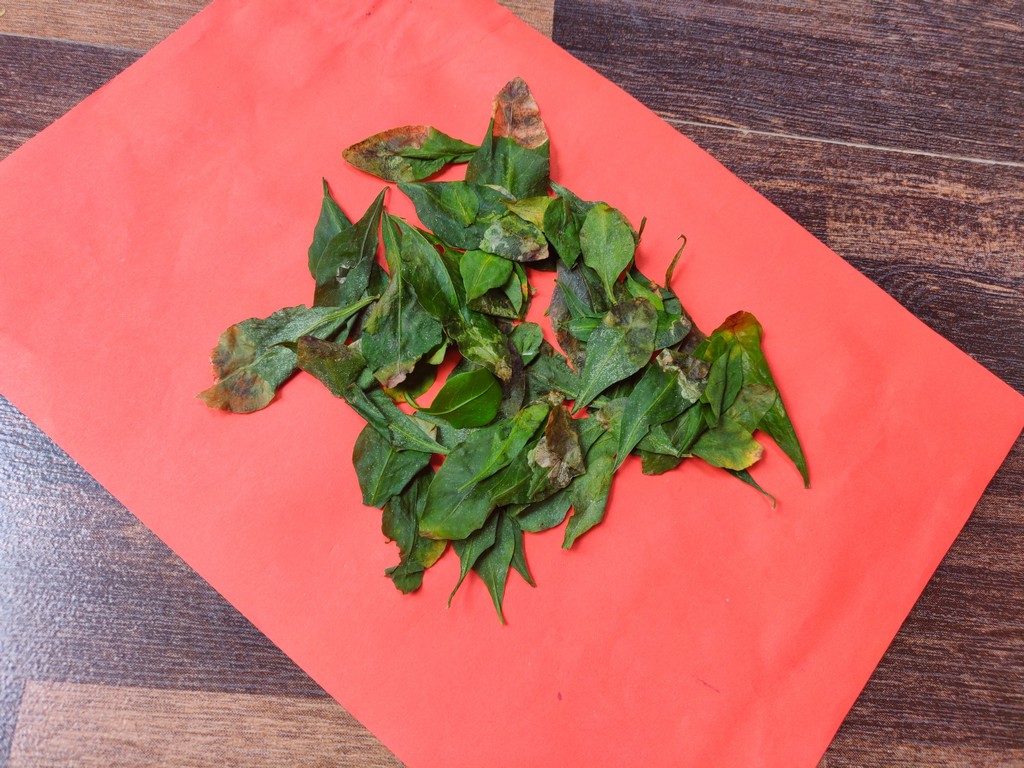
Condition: Unhealthy
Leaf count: multiple
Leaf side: unknown